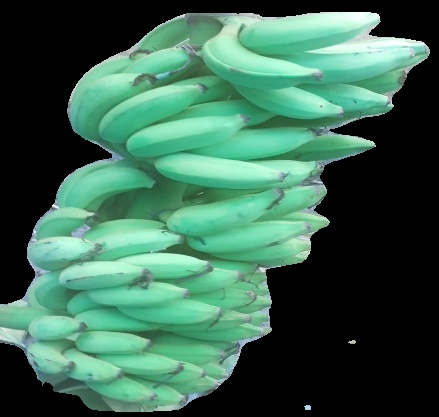
Variety: elakki-bale
Grade: grade2